Pumped-storage hydroelectricity

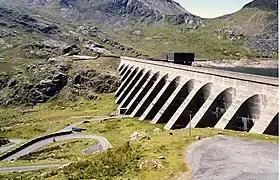
The upper reservoir, Llyn Stwlan, and dam of the Ffestiniog Pumped Storage Scheme in North Wales. The lower power station has four water turbines which generate 360 MW of electricity within 60 seconds of the need arising.

Along with energy management, pumped storage systems help stabilize electrical network frequency and provide reserve generation. Thermal plants are much less able to respond to sudden changes in electrical demand that potentially cause frequency and voltage instability. Pumped storage plants, like other hydroelectric plants, can respond to load changes within seconds.